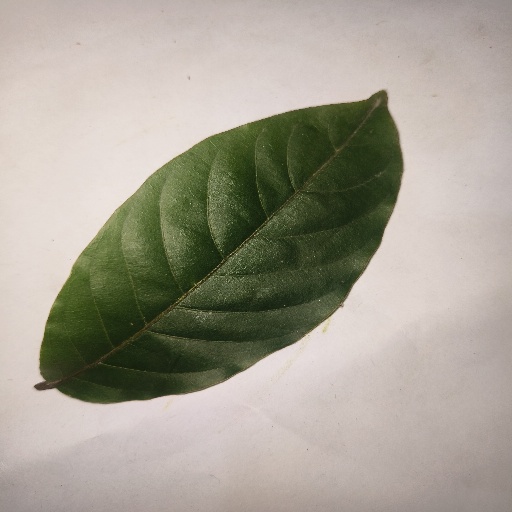
Species: HariTaki
Leaf condition: Healthy Leaf